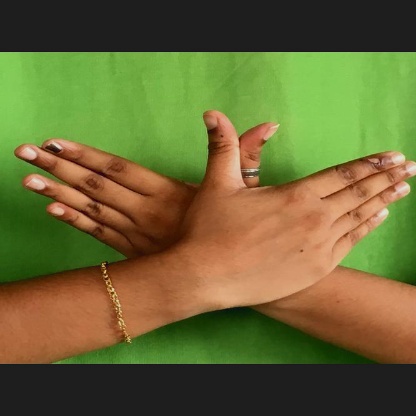
Mudra: Garuda